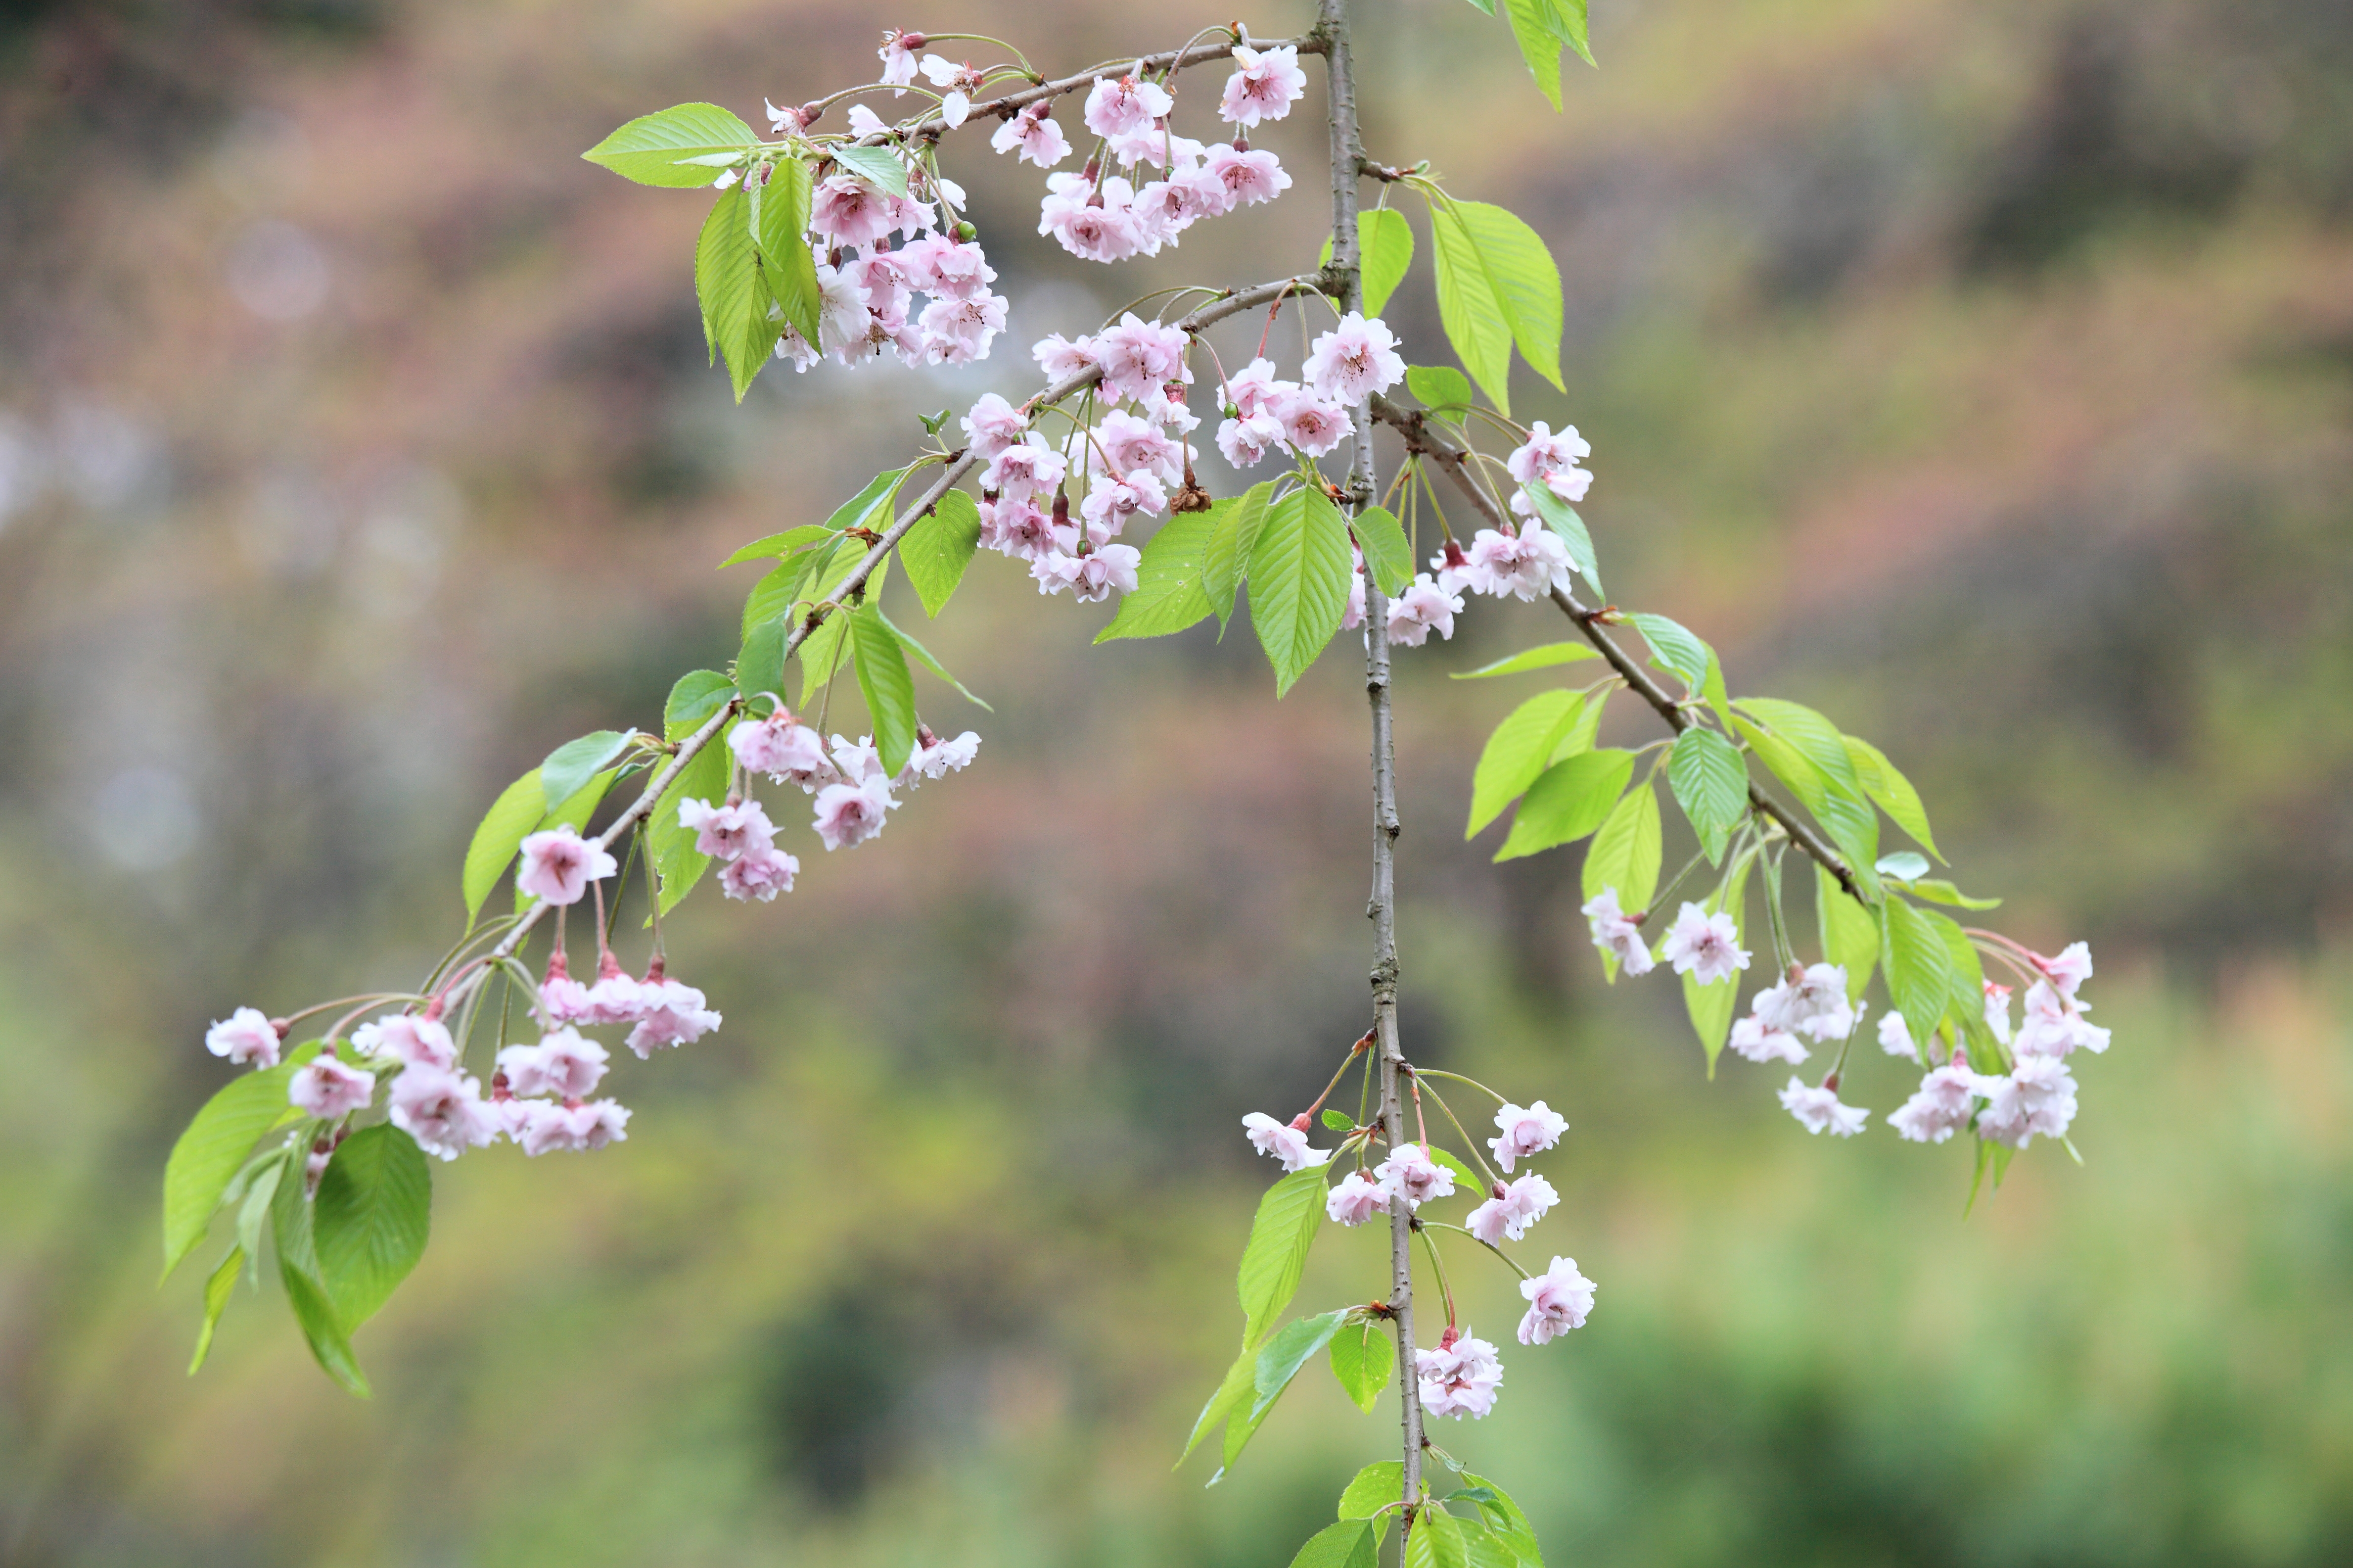
nature, branch, blossom, plant, leaf, flower, spring, green, high, herb, produce, botany, flora, wildflower, shrub, blossoms, 5d, sakura, hires, markii, cherry, hi, res, resolution, iwate, morioka, sakakiyamainarijinja, macro photography, flowering plant, land plant